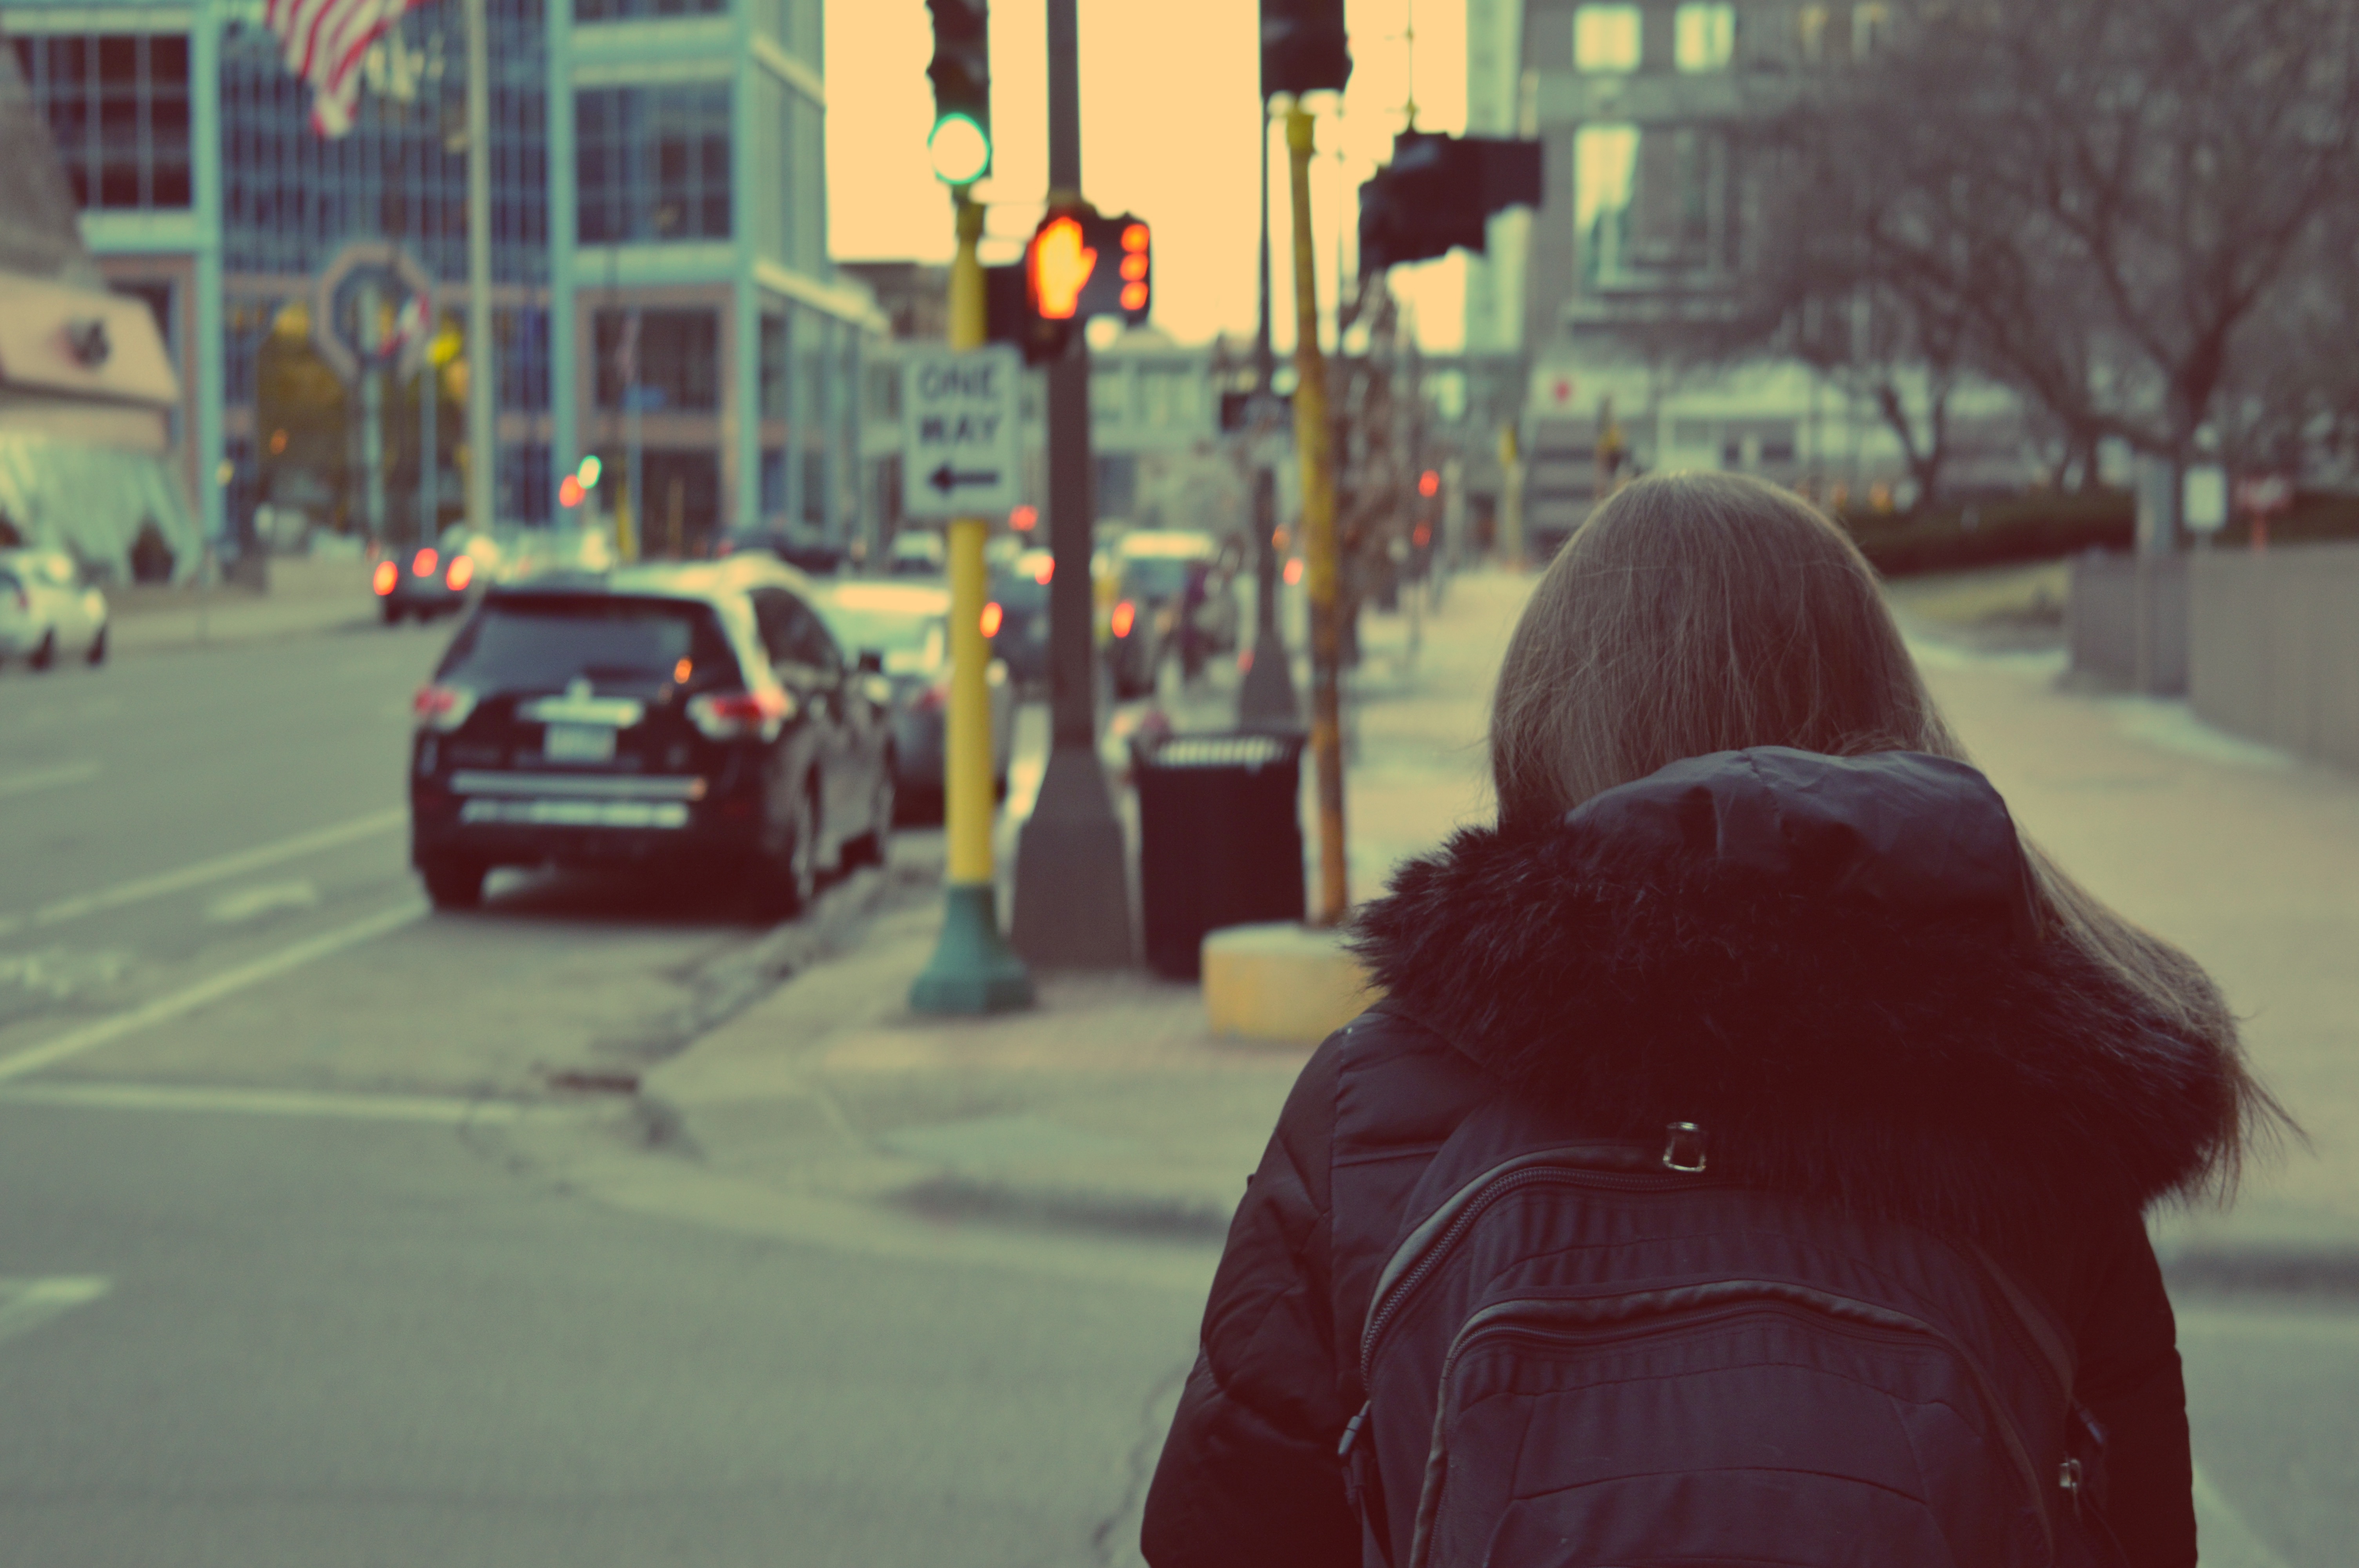
pedestrian, road, street, driving, red, vehicle, color, lane, infrastructure, snapshot